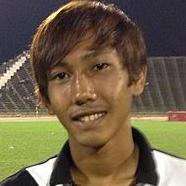
Age: 18